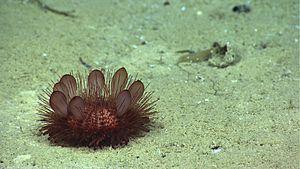
Phormosoma est un genre d’oursins réguliers abyssaux de la famille des Phormosomatidae.
Les Phormosomatidae sont une famille d'oursins au sein de l'ordre des Echinothurioida.
Les Echinothurioida forment un ordre d'oursins réguliers.